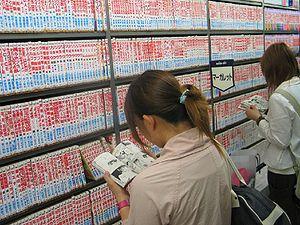
Un manga est une bande dessinée japonaise.